Renault Espace

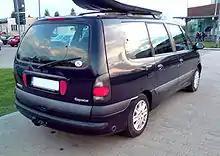
Renault Grand Espace, the long wheelbase version (1998–2002)

The third generation Espace was the last Espace to be built by Matra (the short lived Avantime was subsequently produced on the same production line). During 2001, Matra and MG Rover discussed a possible deal to build reskinned Espaces, as well as market them. However, the deal failed to happen.